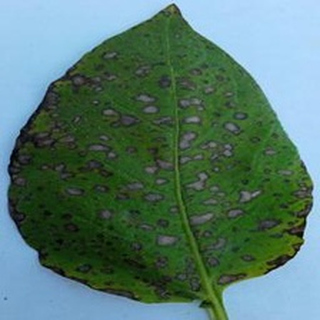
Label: potato_early_blight